Charles De Schutter

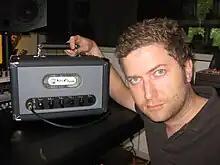
Charles and his Audio Kitchen

Charles De Schutter was born in Brussels in December 1975. He is a Belgian musical producer and sound engineer. In February 2014 he won a "Victoire de la Musique" in France for the best live act with -M-.